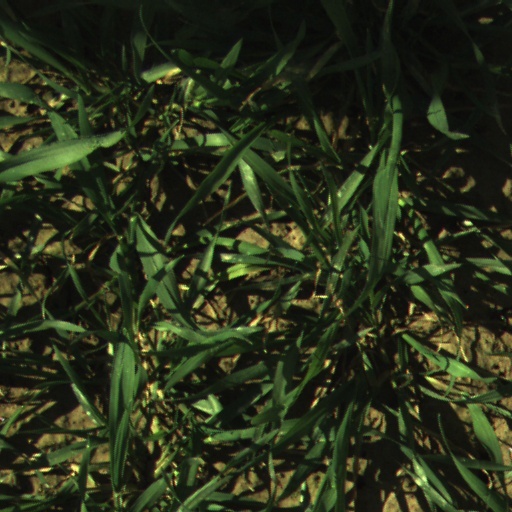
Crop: wheat